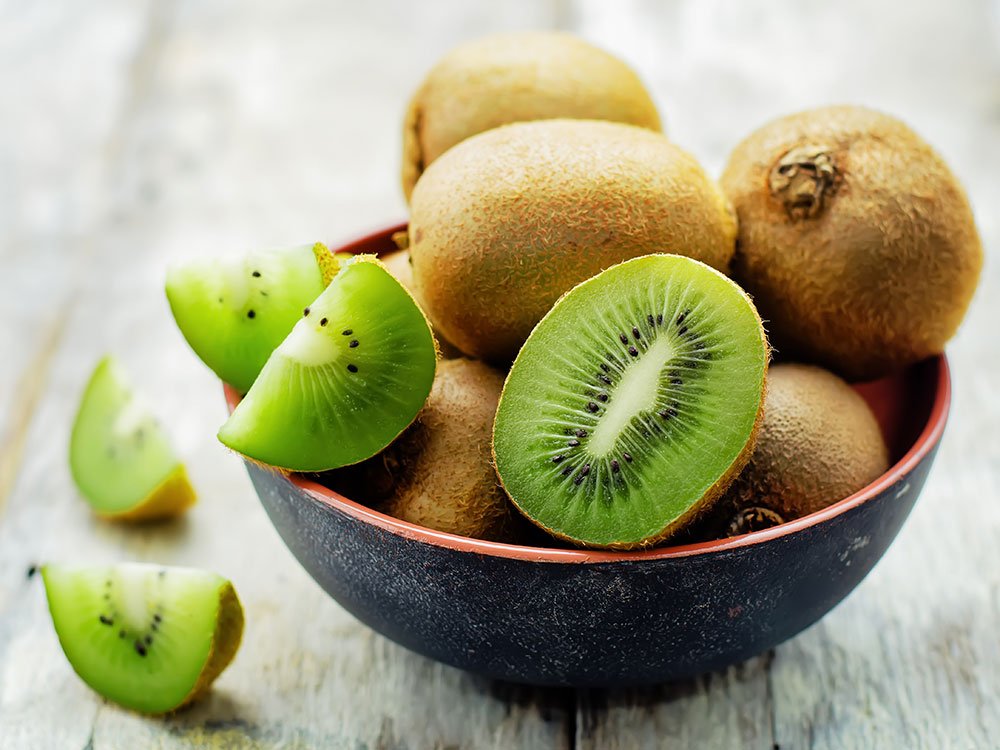
Label: Kiwi